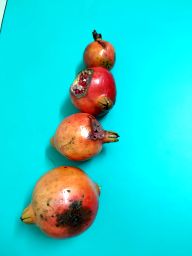
Fruit: Pomegranate
Quality: Bad